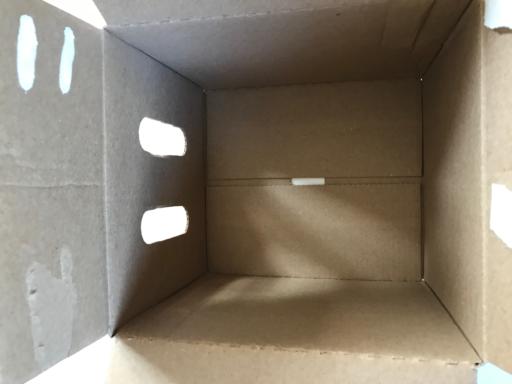
Waste category: cardboard